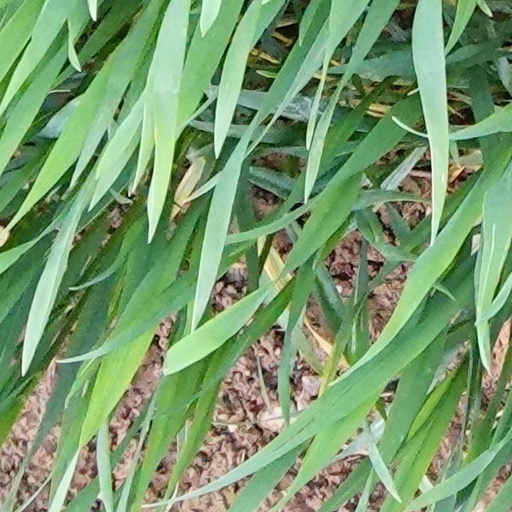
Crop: wheat